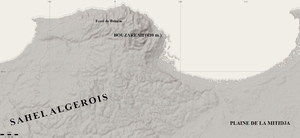
Relief de la région d'Alger
Le Sahel algérois est une petite chaîne de collines littorales, de quelques kilomètres de large sur une cinquantaine en longueur, située à l'ouest d'Alger en Algérie.